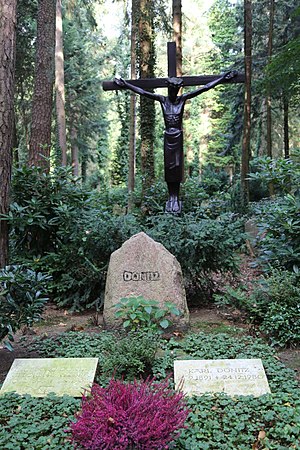
Karl Dönitz / Dom og senere år
Dönitz' familiegravsted i Aumühle.
Karl Dönitz var en tysk storadmiral for den tyske flåde og statsmand.